Describe the emotion expressed in this image:  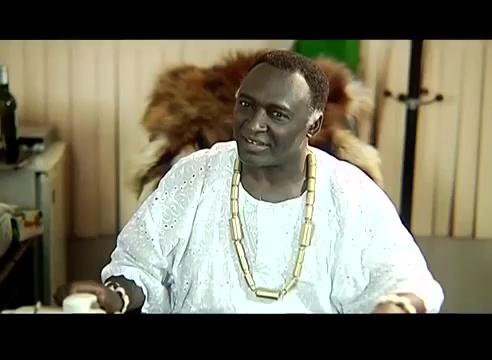
This person displays Fear, valence and arousal with low intensity.